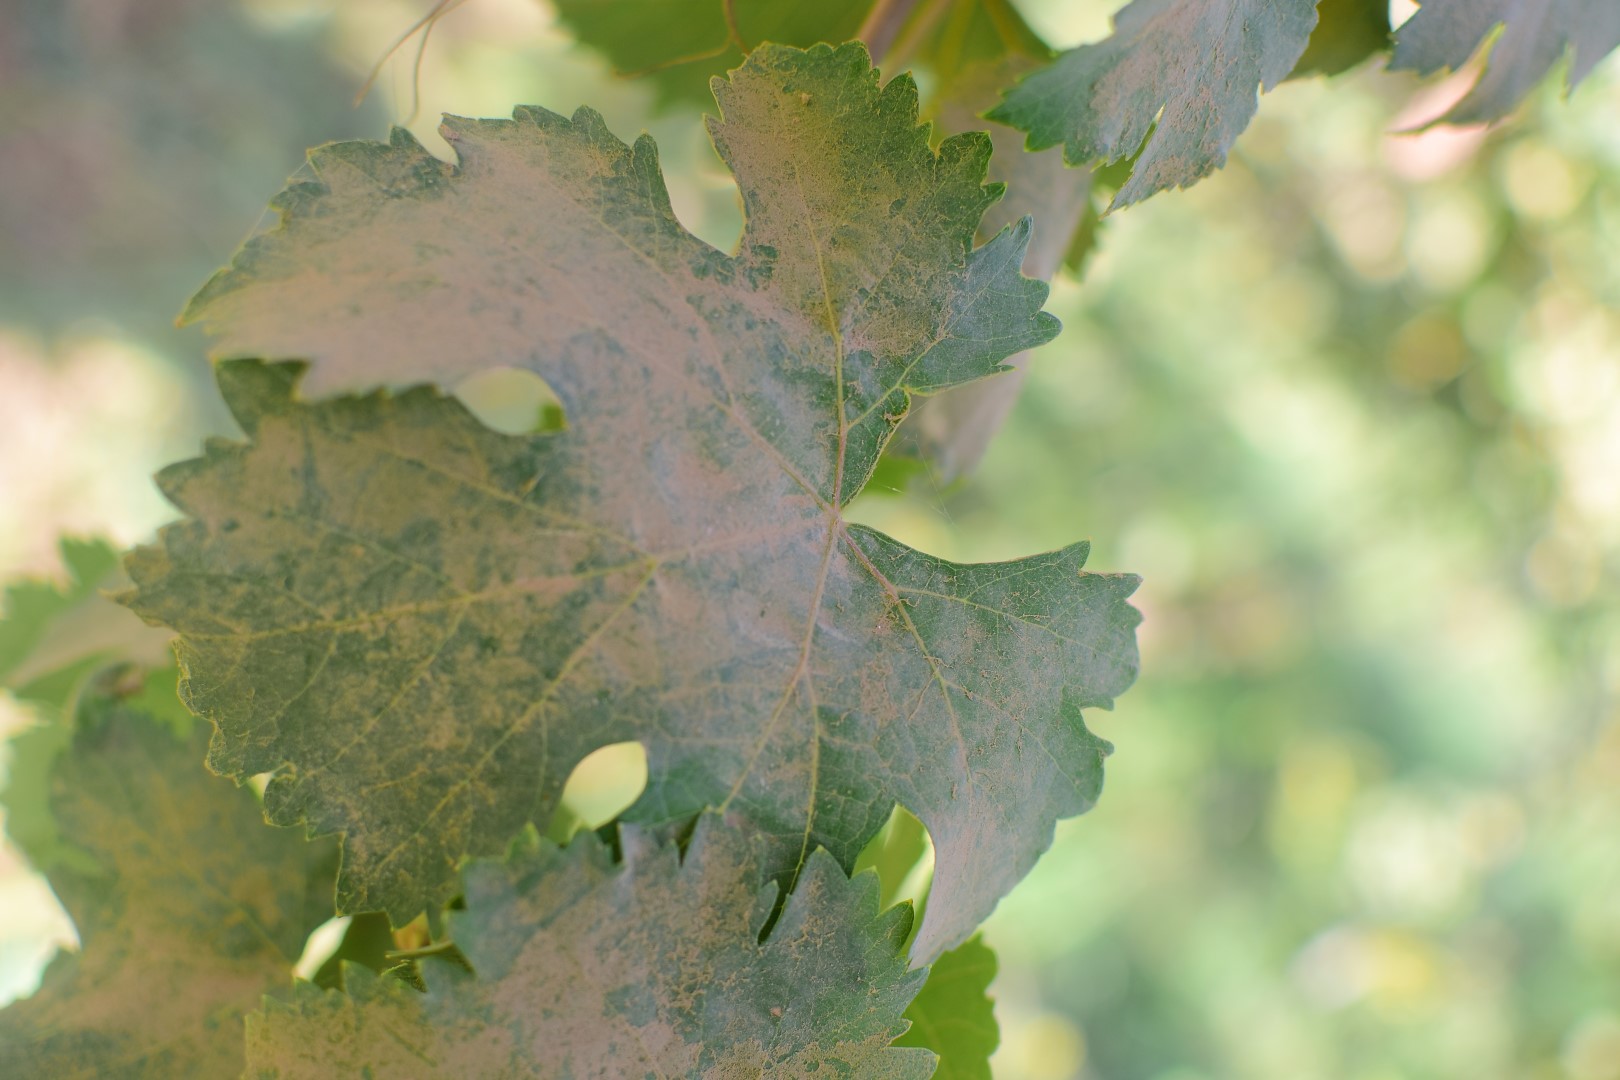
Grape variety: Deas Al-Annz